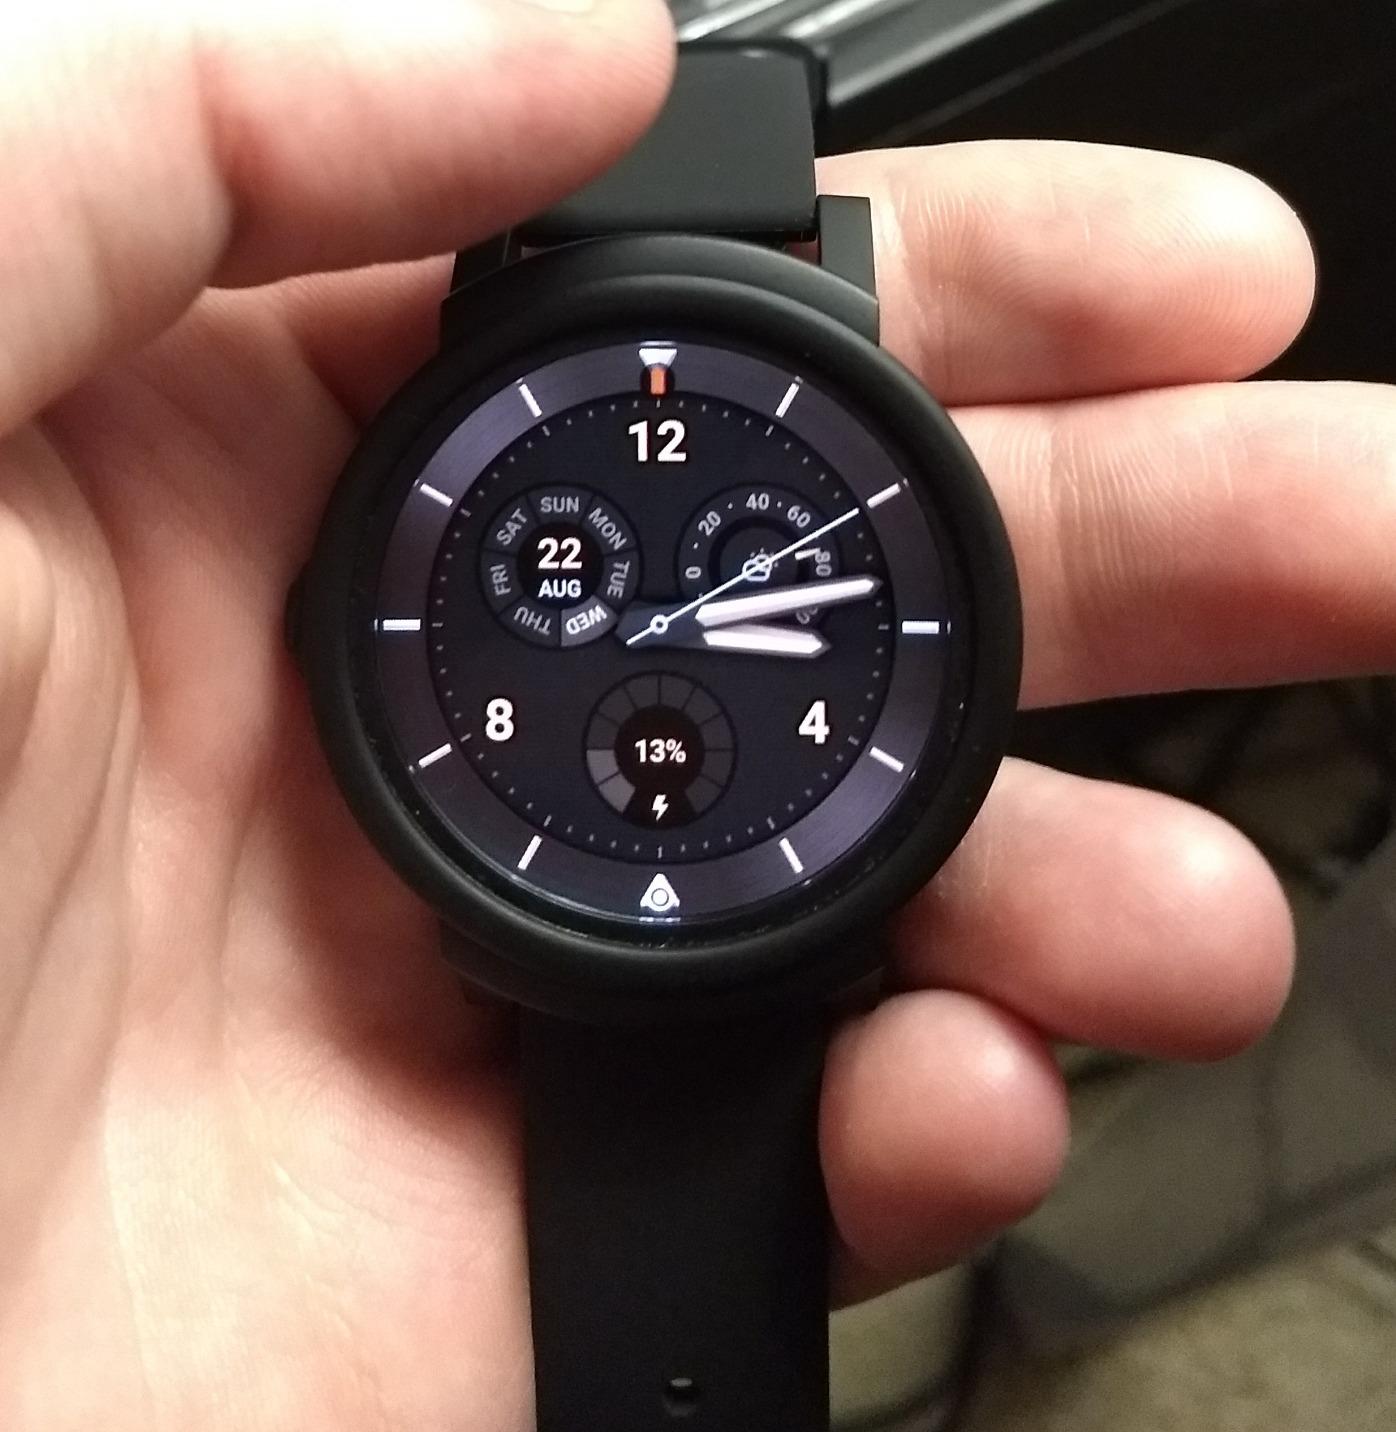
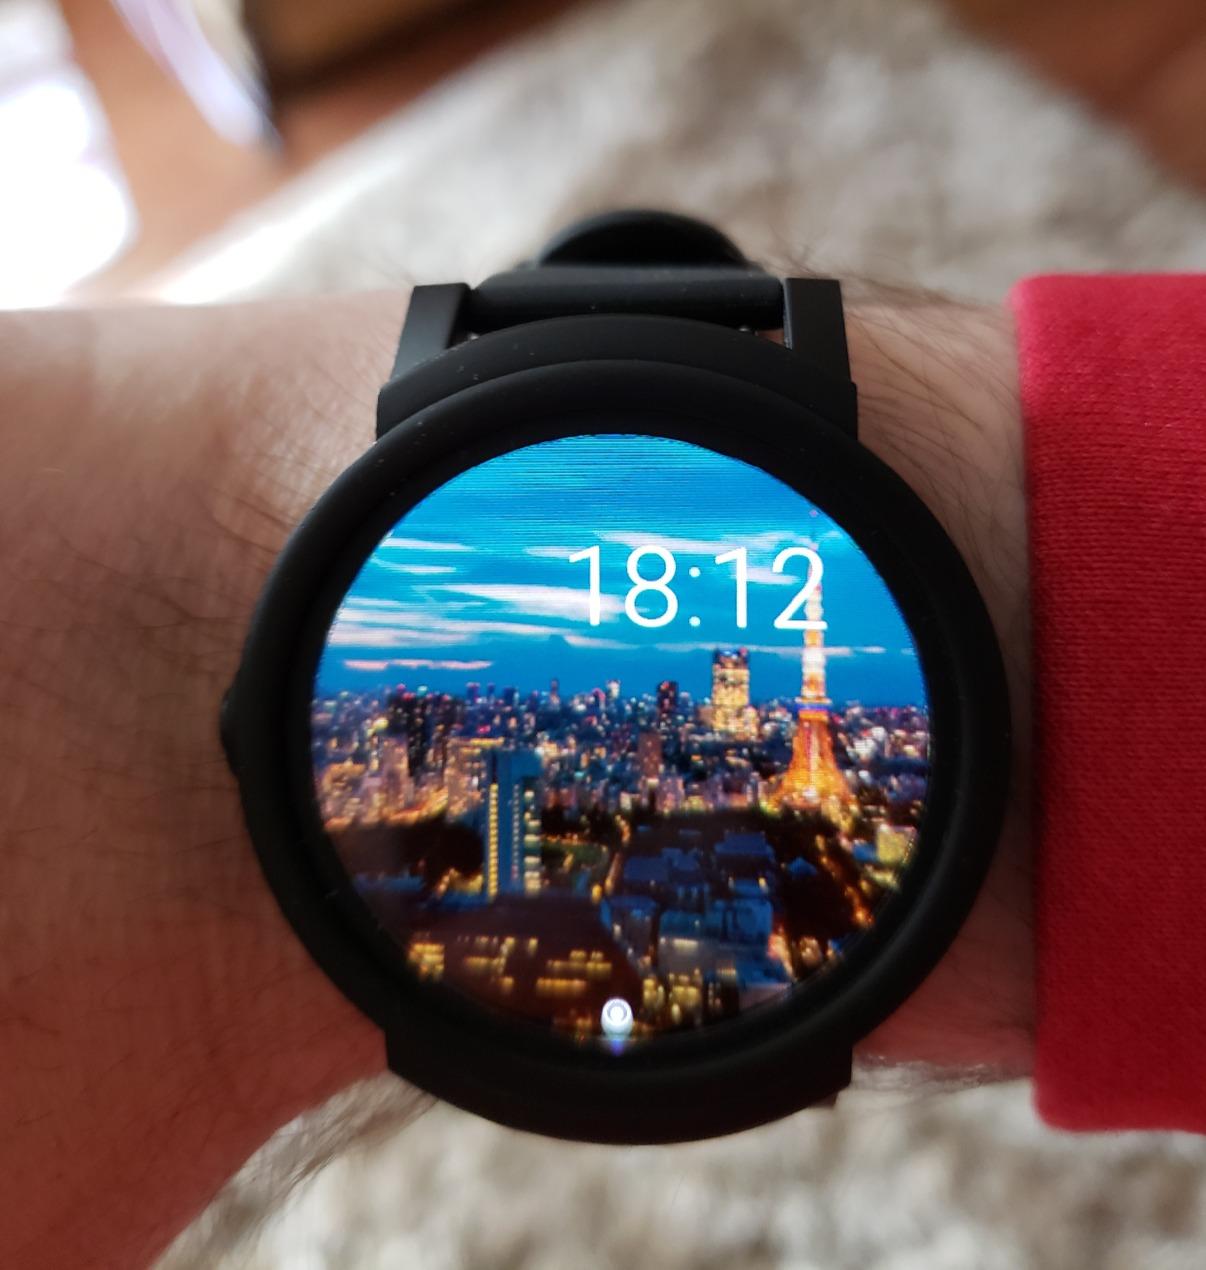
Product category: smartwatch
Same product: yes